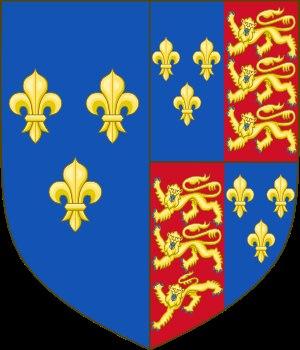
La double monarchie franco-anglaise est un terme historiographique désignant la construction politique consécutive au traité de Troyes lors de la seconde phase de la guerre de Cent Ans.